Chattanooga campaign

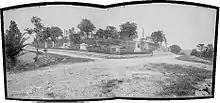
Orchard Knob, c. 1900–1915

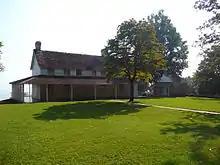
Cravens house on Lookout Mountain

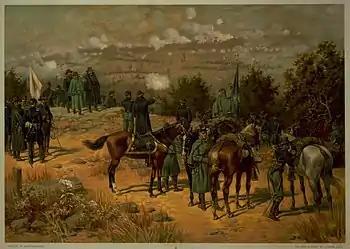
"Battle of Chattanooga" by Thure de Thulstrup. Ulysses S. Grant uses a field glass to follow the Union assault on Missionary Ridge. Grant is joined by Generals Gordon Granger (left) and George H. Thomas.

On November 23, the Union army observed columns of Cleburne's and Buckner's men marching away from Missionary Ridge and also heard claims from Confederate deserters that the entire army was falling back. Grant became concerned that Bragg was massively reinforcing Longstreet and sought to disrupt the movement. Thomas ordered his division under Brig. Gen. Thomas J. Wood to advance in a reconnaissance in force, instructing him to avoid an engagement with the enemy and return to his fortifications when the strength of the Confederate line was revealed. Wood's men assembled outside of their entrenchments and observed their objective approximately 2,000 yards to the east, a small knoll 100 feet high known as Orchard Knob (also known as Indian Hill). Maj. Gen. Philip Sheridan's division lined up similarly to protect Wood's right flank, and Howard's XI Corps extended the line to the left, presenting over 20,000 soldiers arrayed in almost parade-ground alignment.